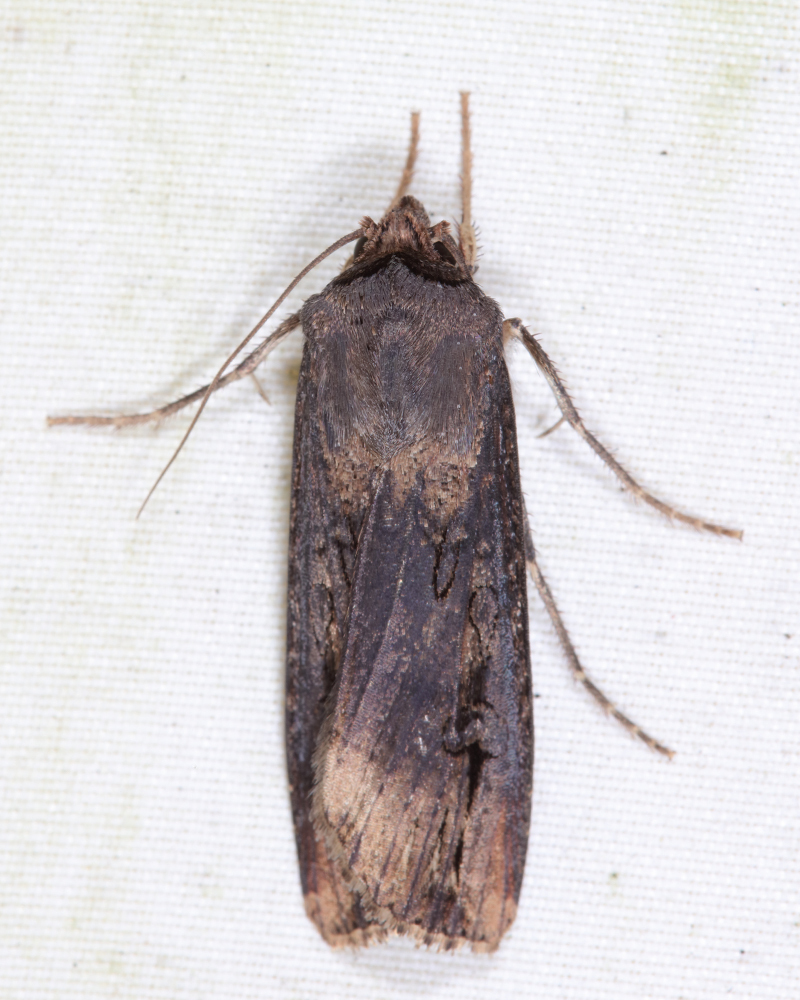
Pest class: cutworms